Haji Bektash Veli Complex

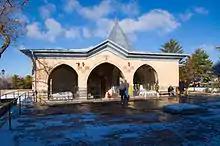

The Haji Bektash Veli complex is an Alevi Islamic Cultural Monument of the Republic of Turkey, located in Hacıbektaş, Nevşehir province. It was built in the 13th century as a teqe "(dergâh)" of the Sufi saint Haji Bektash Veli. After his death, his mausoleum was built here.